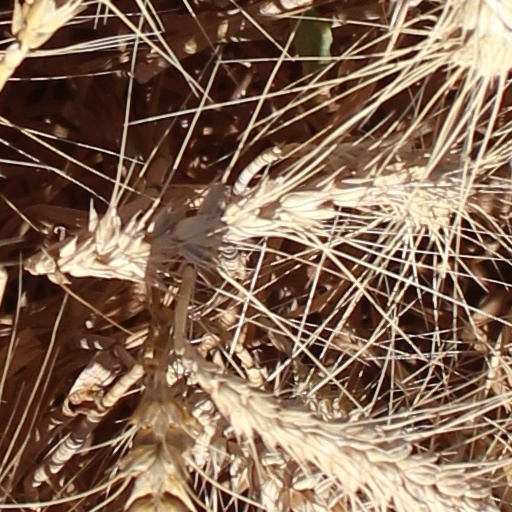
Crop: wheat